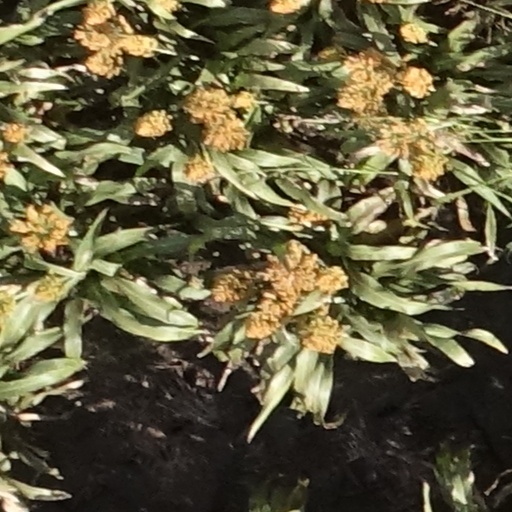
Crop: sorghum